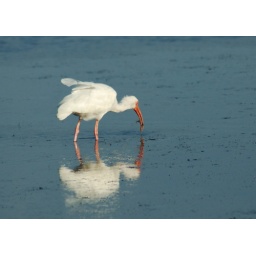
This little fish was plucked skillfully from the shallow water by the ibis's careful bill.